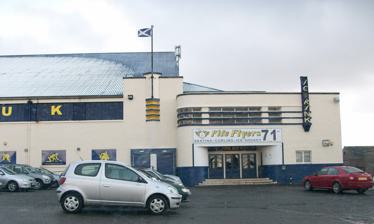
Building: Fife Ice Arena
Country: United Kingdom
Year built: 1938
Fife Ice Arena Former names Kirkcaldy Ice Rink Location Rosslyn Street, Kirkcaldy , Fife, Scotland , KY1 3HS Coordinates 56°7′57″N 3°8′4″W / 56.13250°N 3.13444°W / 56.13250; -3.13444 Owner Kirkcaldy Ice Rink Limited Capacity Ice Hockey: 3525 Construction Built 1937 Opened 1938 Architect Williamson & Hubbard Tenants Fife Flyers ( Elite Ice Hockey League ) Kirkcaldy Junior Ice Hockey Club Kirkcaldy Ice Skating Club Curling Clubs that use FIA Kirkcaldy Curling School Website [1] Fife Ice Arena , originally known as Kirkcaldy Ice Rink , opened in 1938.  The Kirkcaldy Ice Rink was designed by architects Williamson & Hubbard. Fife Ice Arena is the home venue of the oldest ice hockey team in the UK, the Fife Flyers .  It is also a venue for public skating, figure skating , speed skating , curling and ice shows.  The arena has also hosted concerts, boxing , wrestling , motorcycle ice speedway and other events such as dog shows. The Fife Free Press dated 2 February 1938, announced 30,000 ordinary shares at One Pound (British pre-decimal currency) (£1) each in a proposed new rink in the town. 25,000 shares were offered for subscription.  On 17 February, plans to build the rink in the Gallatown were presented to, and approved by, Kirkcaldy Dean of Guild Court. The one-storey building contained seating for 4,500 and would cost £37,000 to construct. To put that figure into context the town's fire station, also opened that year, cost £15,000. The building was to have a carcass of steel stanchions and a roof span of 145 feet without any supporting pillars except those at the extremities, making it the widest construction of its kind in Scotland at the time. The rink's ground level would consist of an entrance hall, general office, booking office, confectioners and tobacconist, cloakroom with provision for a large restaurant, and a milk bar.  Facilities also included dressing rooms with spray baths, while immediately above the entrance was the boardroom, bandstand and manager's office.  The plans also had a touch of class—the restaurant featured Parker-Knoll chairs, curtains designed by Dame Laura Knight , as well as monogrammed cutlery. Much of the work was carried out by local tradesmen, including plumber James Blyth, while the original sound system came from E. Donaldson of Kirk Wynd. The builder was James Ramsay of Leslie, while joiner D. Mitchell & Sons, also of Leslie, worked on the roof. Location and transportation Fife Ice Arena (FIA) is located on Rosslyn Street in the North East area of Kirkcaldy known as Gallatown. FIA is approximately 1 mile from the A92, 2 miles from the railway station and town centre. Drive: exit the A92 at the Redhouse roundabout (Kirkcaldy East & Central) and drive South on the A921  approximately 0.5 miles to the next roundabout.  Follow the A921 (Town Centre) for a further 0.4 miles.  Fife Ice Arena is on the right. Bus: FIA is served by the #37 and #39 – Kirkcaldy <> Glenrothes – bus services provided by Stagecoach East Scotland Train: Kirkcaldy railway station is served by train services operated by ScotRail one the Fife Circle Line . Kirkcaldy station is also served by London North Eastern Railway providing direct connections from towns and cities including Aberdeen , Dundee , Waverley , Newcastle , York and London . Rink managers Date Name Notes Stuart Robertson John Brady Ronnie Herd 1993–1994 Bob Korol 1979–1993 Jack Dryburgh Tommy Horne Tommy was the father of Kenny Horne and grandfather of Kyle Horne 1938– J.C. Rolland Events Other than league ice hockey, skating and curling, other notable events have occurred at Fife Ice Arena over the years.  Some of these include, but are not limited to: Date Event Notes 14 September 2007 Boxing Kevin Anderson vs Francis Jones [2] 27 February 2007 Fire In the early hours of Tuesday 27 February 2007, FIA was badly damaged in a "huge fire." There were, however, no casualties involved, and there are thought to be no suspicious circumstances surrounding the blaze. [3] [4] Archived 15 March 2012 at the Wayback Machine 16 February 2007 Boxing Kirkcaldy local, Kevin Anderson , British & Commonwealth welterweight champion defended his Commonwealth title, only to lose on points against Ali Nuumbembe , who was the first man to defeat the Scot in a professional ring. 11 June 2005 Boxing Kevin Anderson vs Vladimir Borovski [5] Archived 15 March 2012 at the Wayback Machine 21–27 April 1984 Ice Hockey European Ice Hockey Championship (Junior) Pool C: Belgium (Junior), Great Britain (Junior), Hungary (Junior) and Spain (Junior).  Games were played at Kirkcaldy Ice Rink & Murrayfield Ice Rink in Edinburgh. [6] Archived 8 October 2011 at the Wayback Machine [7] Archived 21 March 2012 at the Wayback Machine 6–12 December 1982 Curling European Curling Championships : The men's championship [8] Archived 25 May 2012 at the Wayback Machine was won by the Scottish team of Mike Hay [9] , David Hay [10] Archived 29 May 2012 at the Wayback Machine , David Smith [11] Archived 28 July 2011 at the Wayback Machine , Russell Keiller [12] Archived 29 May 2012 at the Wayback Machine , while the ladies championship [13] Archived 29 May 2012 at the Wayback Machine was won by the Swedish team of Elisabeth Högström [14] , Katarina Hultling [15] Archived 29 May 2012 at the Wayback Machine , Birgitta Sewik [16] , Karin Sjögren [17] Archived 29 May 2012 at the Wayback Machine 10 August 1981 Concert Thin Lizzy 1966–67 Ice Hockey BBC Grandstand Trophy Final: Fife Flyers defeated Wembley Lions 3–2 1965–66 Ice Hockey BBC Grandstand Trophy Final: Paisley Mohawks defeated Fife Flyers 4–1 28 March 1948 Ice Hockey Fife Flyers 6–5 Royal Canadian Air Force . Fresh from winning the 1948 Olympic Gold medal, the RCAF (Team Canada) played a series of 35 exhibition games around Europe, one against Fife Flyers.  Flyers won the game 6–5. [18] 9 December 1947 Ice Hockey Scotland 2–9 England 1 October 1938 Opening Game Fife Flyers debut against Dundee Tigers , unfortunately losing the game 1–4. NHL/International players A number of players with NHL experience have played for Fife Flyers and other British ice hockey teams. Some of the most noted players that have skated at Fife Ice Arena are: Name British Team(s) NHL/International Team(s) Notes Garry Unger [19] Dundee Rockets Toronto Maple Leafs Detroit Red Wings St. Louis Blues Atlanta Flames Los Angeles Kings Edmonton Oilers Doug Smail [20] Fife Flyers Winnipeg Jets Minnesota North Stars Quebec Nordiques Ottawa Senators Al Sims [21] Fife Flyers Boston Bruins Hartford Whalers Los Angeles Kings Laurie Boschman [22] Fife Flyers Toronto Maple Leafs Edmonton Oilers Winnipeg Jets New Jersey Devils Ottawa Senators Glen Sharpley [23] Dundee Rockets Minnesota North Stars Chicago Blackhawks Mike Blaisdell [24] Durham Wasps Nottingham Panthers Sheffield Steelers Detroit Red Wings New York Rangers Pittsburgh Penguins Toronto Maple Leafs Jindrich Kokrment [25] Fife Flyers Czechoslovakia National Team World championship and Canada cup gold medalist. Age 30 when he joined Fife Flyers. A centre who played 495 games over 14 seasons in the Czech First National League, scoring 280 goals. He joined the Czech national side in 1973, and won a gold medal at the world championships of 1985, silver in 1982 and bronze in 1981. He also took a gold medal in the Czech side which won the Canada Cup in 1981. Milan Figala [26] Fife Flyers Dumfries Border Vikings Czechoslovakia National Team A world championship silver medalist. Age 32 when he joined Fife Flyers. A defenceman who has played 450 games in the Czech First National League, and 90 games for the Czech National team. He was a member of the side which won the Czech 1981 national championships, and a key man in the HC Jecenica team which won the Jugoslav title. Figala was a silver medalist with the Czech side in the 1980 world championships.  Sadly, Milan died 3 November 2000 after a long illness.  Milan founded The Anglo-Czech Ice Hockey School which remains one of the best schools of its kind in the world. Vincent Lukáč [27] Fife Flyers Streatham Redskins Czechoslovakia National Team The third all time scorer in Czech international history. Age 33 when he joined Fife Flyers. a winger who has played 550 games in the Czech First National League over 14 years, scoring 390 goals. He has been a member of the Czech national side for 12 years, winning gold medals in the world championships of 1977 and 1985 (when they beat the national team of the Soviet Union in their final game), plus silver medals in 1982 and 1983. Jaroslav Lyčka [28] Dundee Rockets Lee Valley Lions Czechoslovakia National Team Improvements and upgrades Over the years Fife Ice Arena has undergone many changes, upgrades and improvements to the venue including: Year Event Notes 2011 Plexiglas Plexiglas installed to accommodate requirements for Elite Ice Hockey League ice hockey Boards Ice resurfacer Olympia Ice Refurfacer powered by natural gas replacing the petrol powered Zamboni Electronic Scoreboard The original analogue hockey clock was replaced with an electronic clock and scoreboard.  See images in the gallery section . Seating Original wooden seating was replaced with modern plastic seats that came from Ibrox Stadium. Roof Original corrugated asbestos roof replaced Arena lighting Arena lights were upgraded from incandescent lights Fife Lounge Major internal construction encasing the East end stands behind a glass facade to provide a luxury area for spectators and sponsors. Refrigeration Plant 1982 (TBC) Ice resurfacer A Zamboni replaced the tractor & plough that was used for many years to maintain the ice surface. Foyer Complete reconstruction of the original foyer to create the current glass ticket office 1979 (TBC) Rink Floor Gallery Original Analogue Hockey Clock Current Electronic Clock & Scoreboard Kirkcaldy Ice Rink circa 1938 Kirkcaldy Ice Rink circa 1938 showing the Original Analogue Hockey Clock in the background Public Skating at Kirkcaldy Ice Rink circa 1938 References The Life and Times of Hubert Brooks M.C. C.D [29] Smith, Robin; John R. Hume; Alan Lawson (November 2002). The Making of Scotland: A Comprehensive Guide to the Growth of its Cities, Towns, and Villages . Canongate US. ISBN 1-84195-170-6 . Page # 740 External links Fife Ice Arena Official Site Fife Flyers History Fife Ice Arena – Gems of Fife v t e Venues of the Elite Ice Hockey League Main venues Altrincham Ice Dome (Manchester) Braehead Arena (Glasgow) Dundee Ice Arena Fife Ice Arena (Kirkcaldy) Guildford Spectrum Ice Arena Wales (Cardiff) National Ice Centre (Nottingham) Sheffield Arena SkyDome Arena (Coventry) SSE Arena Belfast Secondary venues Dundonald International Ice Bowl IceSheffield Former venues Alexandra Palace (London, 2003–2004) Cardiff Arena (Cardiff, 2006–2016) Deeside Leisure Centre Hull Arena Lee Valley Ice Centre (London, 2004–2006) AO Arena Metro Radio Arena (Newcastle, 2005–2010) Murrayfield Ice Rink (Edinburgh) Planet Ice Arena Milton Keynes Planet Ice Silverdome (Basingstoke) Wales National Ice Rink (Cardiff, 1986-2006) Whitley Bay Ice Rink (Newcastle, 2010–2011)